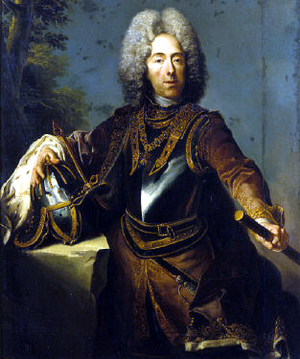
John Churchill, né le 26 mai 1650 à Musbury en Angleterre et mort le 16 juin 1722 à Cumberland Lodge en Angleterre, comte puis 1ᵉʳ duc de Marlborough, est un général et homme politique anglais dont la carrière s’étend sur le règne de cinq monarques du XVIIᵉ au XVIIIᵉ siècle. D’abord page à la cour de la maison Stuart, il sert loyalement le duc d'York au cours des années 1670 et au début des années 1680, gagnant promotions militaires et politiques par son courage et son habileté diplomatique. Son rôle dans la défaite de la rébellion de Monmouth en 1685 contribue à l’accession de Jacques II au trône, mais Churchill abandonne trois ans plus tard son mentor catholique pour les protestants hollandais et Guillaume d'Orange. Récompensé pour son aide à l’accession au trône de Guillaume III avec le comté de Marlborough, il se distingue dans les premières années de la guerre de Neuf Ans ; cependant, la persistance du jacobitisme provoque sa chute et son emprisonnement temporaire à la tour de Londres. Ce n'est qu'à l’arrivée sur le trône de la reine Anne, en 1702, que Marlborough atteint l'apogée de ses pouvoirs et s'assure gloire et fortune.